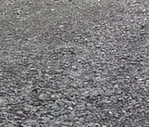
Surface type: gravel